Combination Game

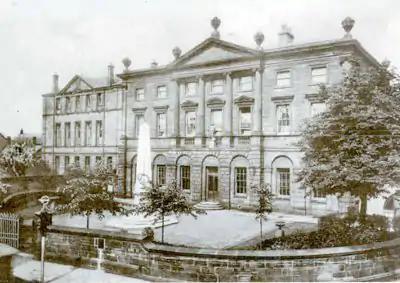
Derby School at St Helen's House

Combination play is also reported from other English sides, for example Derby School against Nottingham Forest, where a double pass is reported, the first of which is irrefutably a "short" pass. In this March 1872 match: "Mr Absey dribbling the ball half the length of the field delivered it to Wallis, who kicking it cleverly in front of the goal, sent it to the captain who drove it at once between the Nottingham posts" Other early passing sides include the Shropshire Wanderers in the 1875/76 season Nottingham Forest themselves also provide early evidence of passing, for example in February 1872 "Mr Widowson ...several times ...crossed it to their front player. Certain Lancashire sides (for example Blackburn Olympic) have also been considered to be innovators of the early passing game. "Systematic play" was part of other sides, for example Trent College in April 1872